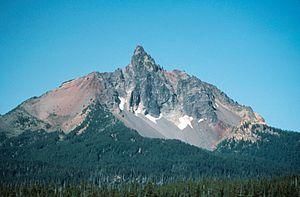
La réserve intégrale du Mont Washington est une zone restée à l'état sauvage et protégée située autour du Mont Washington, au centre de la Chaîne des Cascades, dans l'Oregon. Elle a été créée en 1964 par le Congrès des États-Unis, selon le Wilderness Act. Cette zone protégée est grande de 212,5 km² et s'étend sur les forêts de Willamette et la Deschutes. Elle est gérée par le service des forêts des États-Unis.
Le mont Washington est un volcan culminant à 2 376 mètres d'altitude dans le centre de l'Oregon, au Nord-Ouest des États-Unis. Il fait partie de la chaîne des Cascades. Il est gravi en 1923 par des lycéens de Bend. Il est protégé au sein de la réserve intégrale du Mont Washington et des forêts nationales de Willamette et de Deschutes.